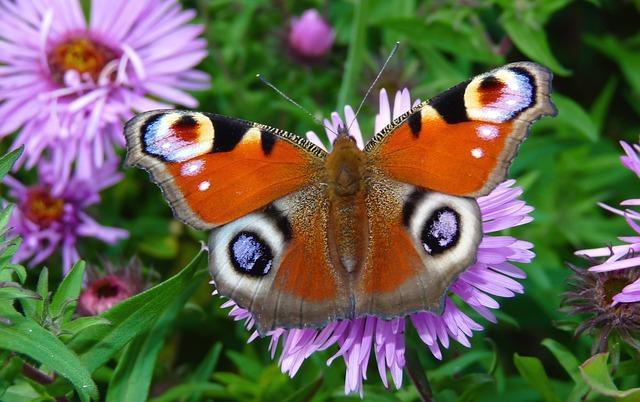
butterfly